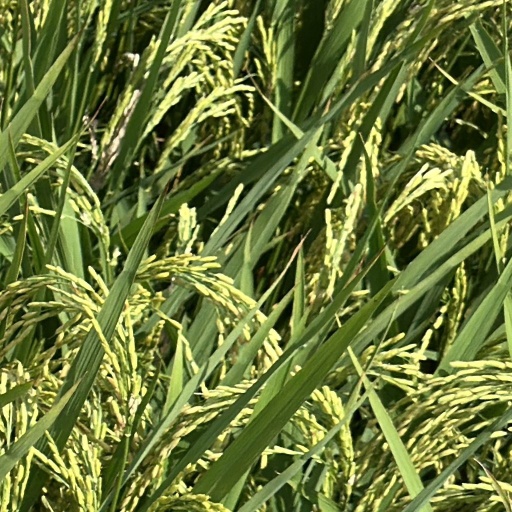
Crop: rice